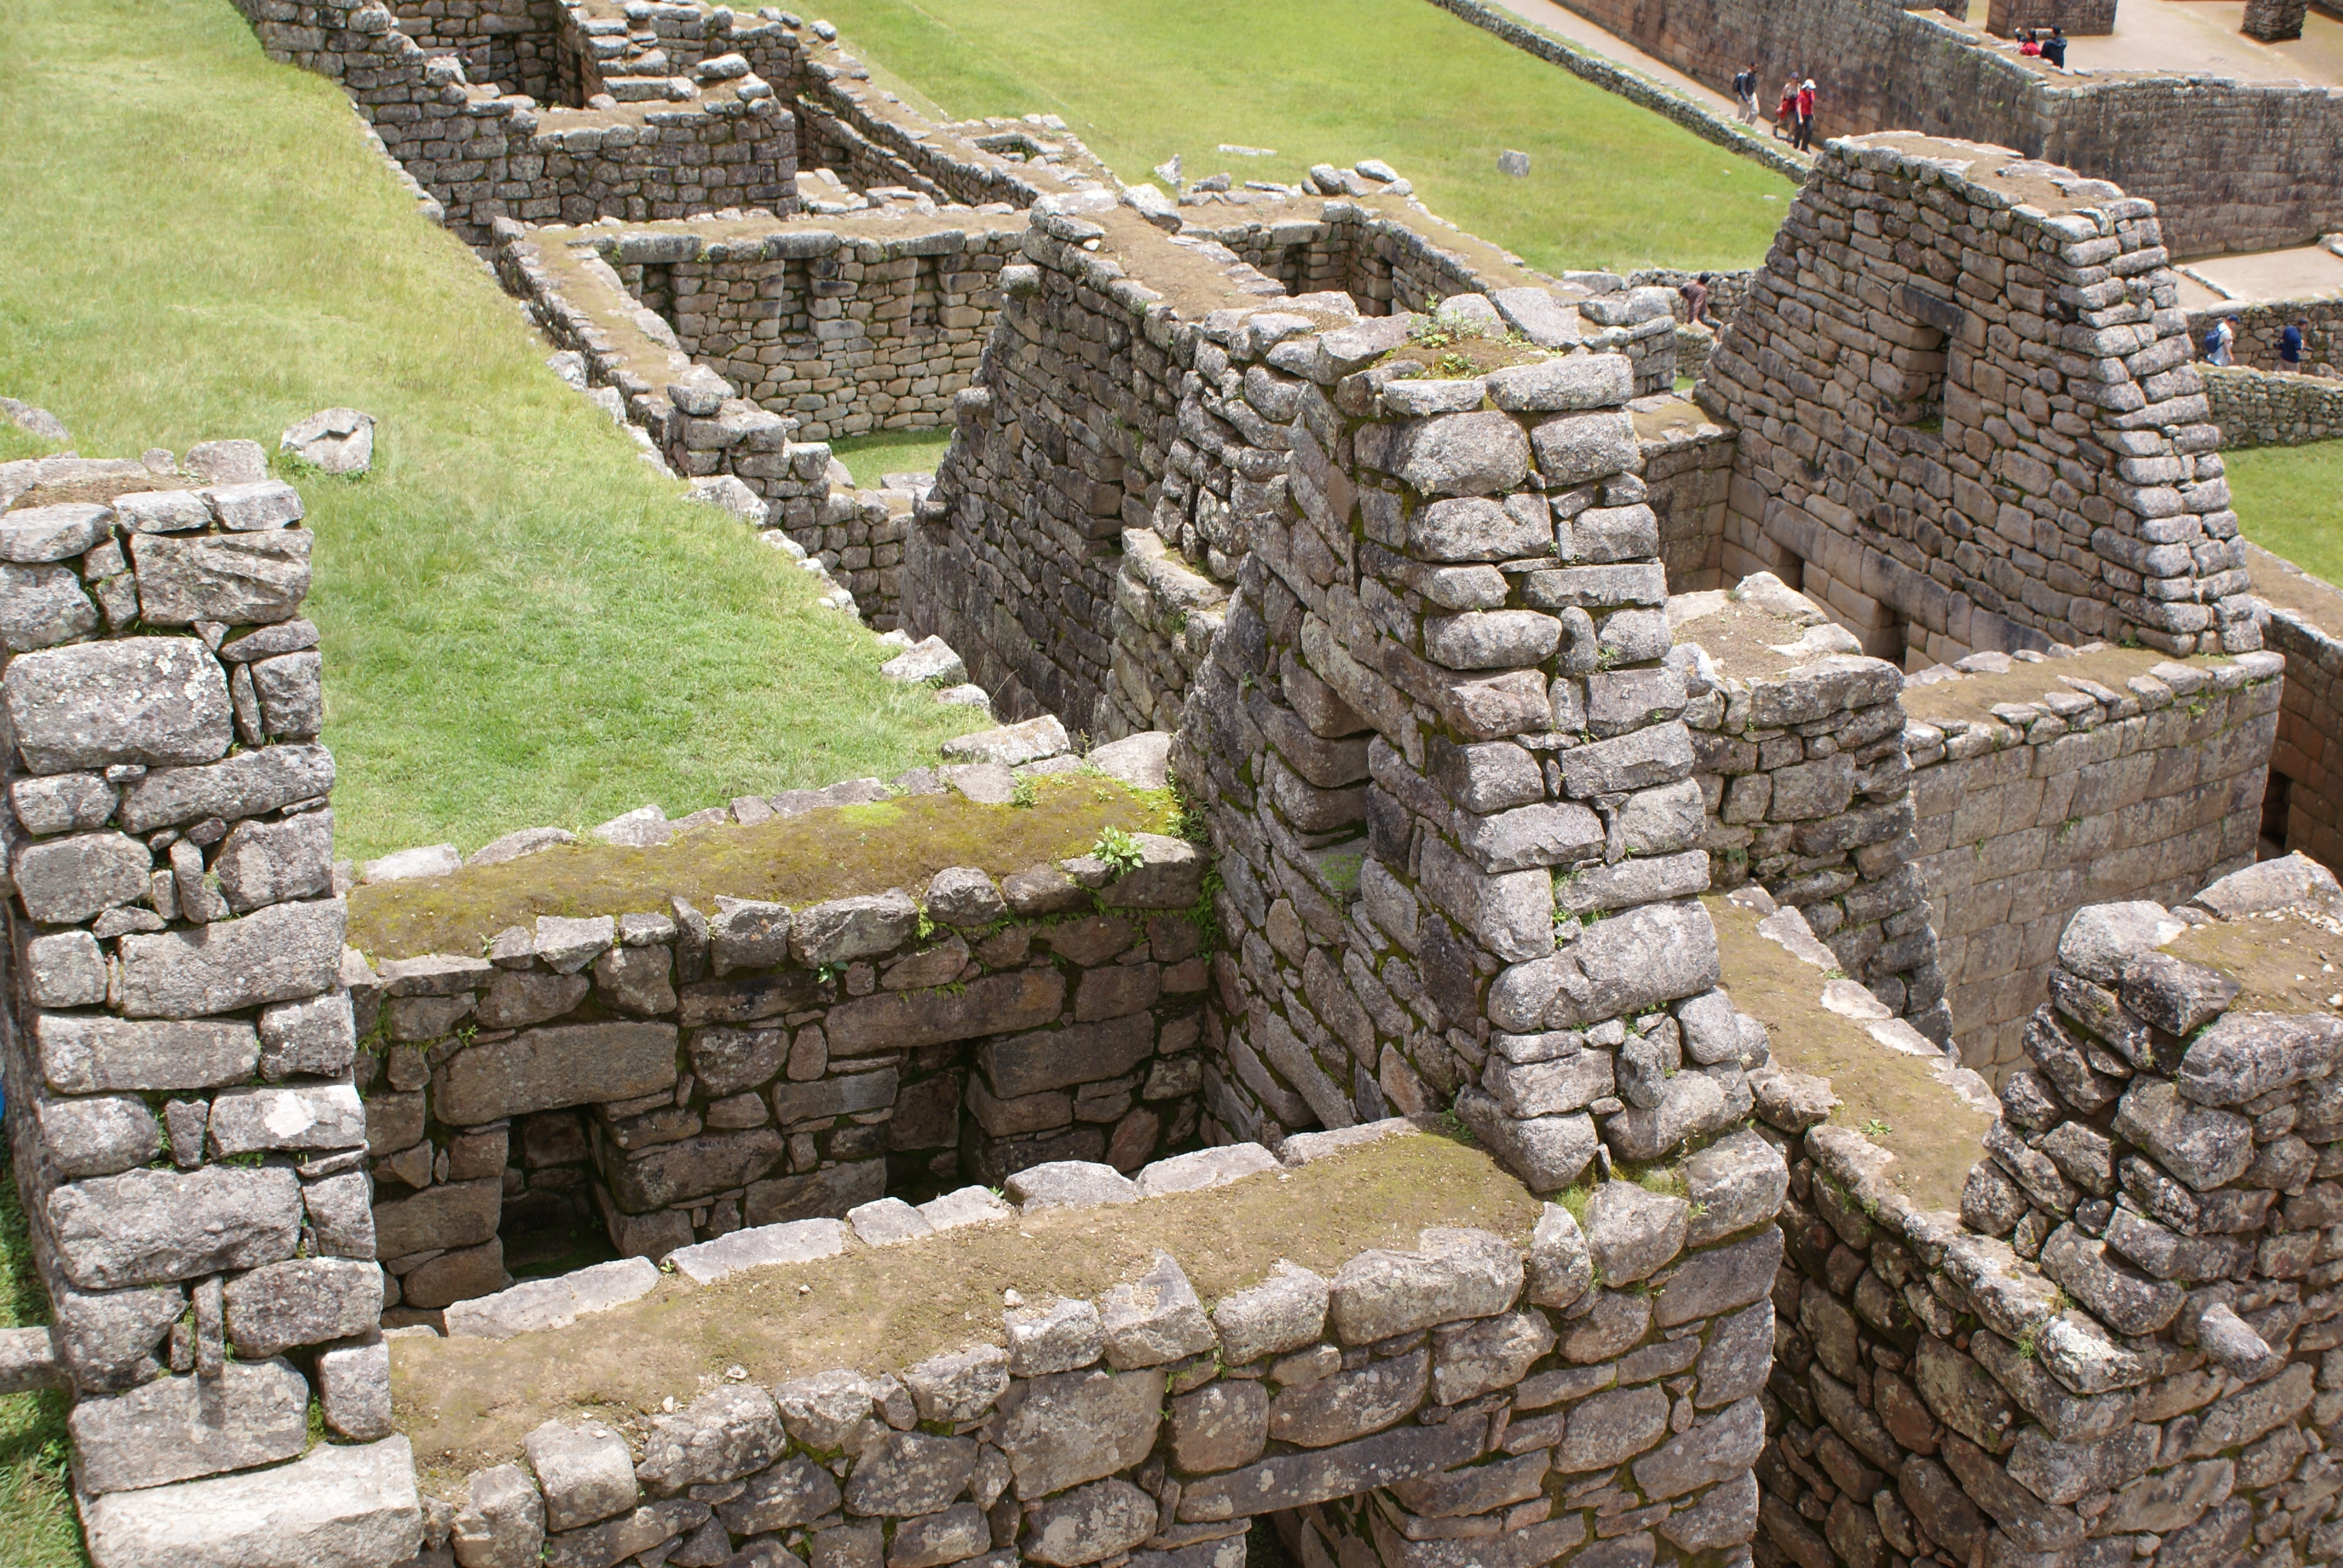
building, wall, monument, village, stone wall, fortification, peru, amphitheatre, ruins, history, brickwork, archaeological site, cusco, macchu picchu, ancient history, maya civilization